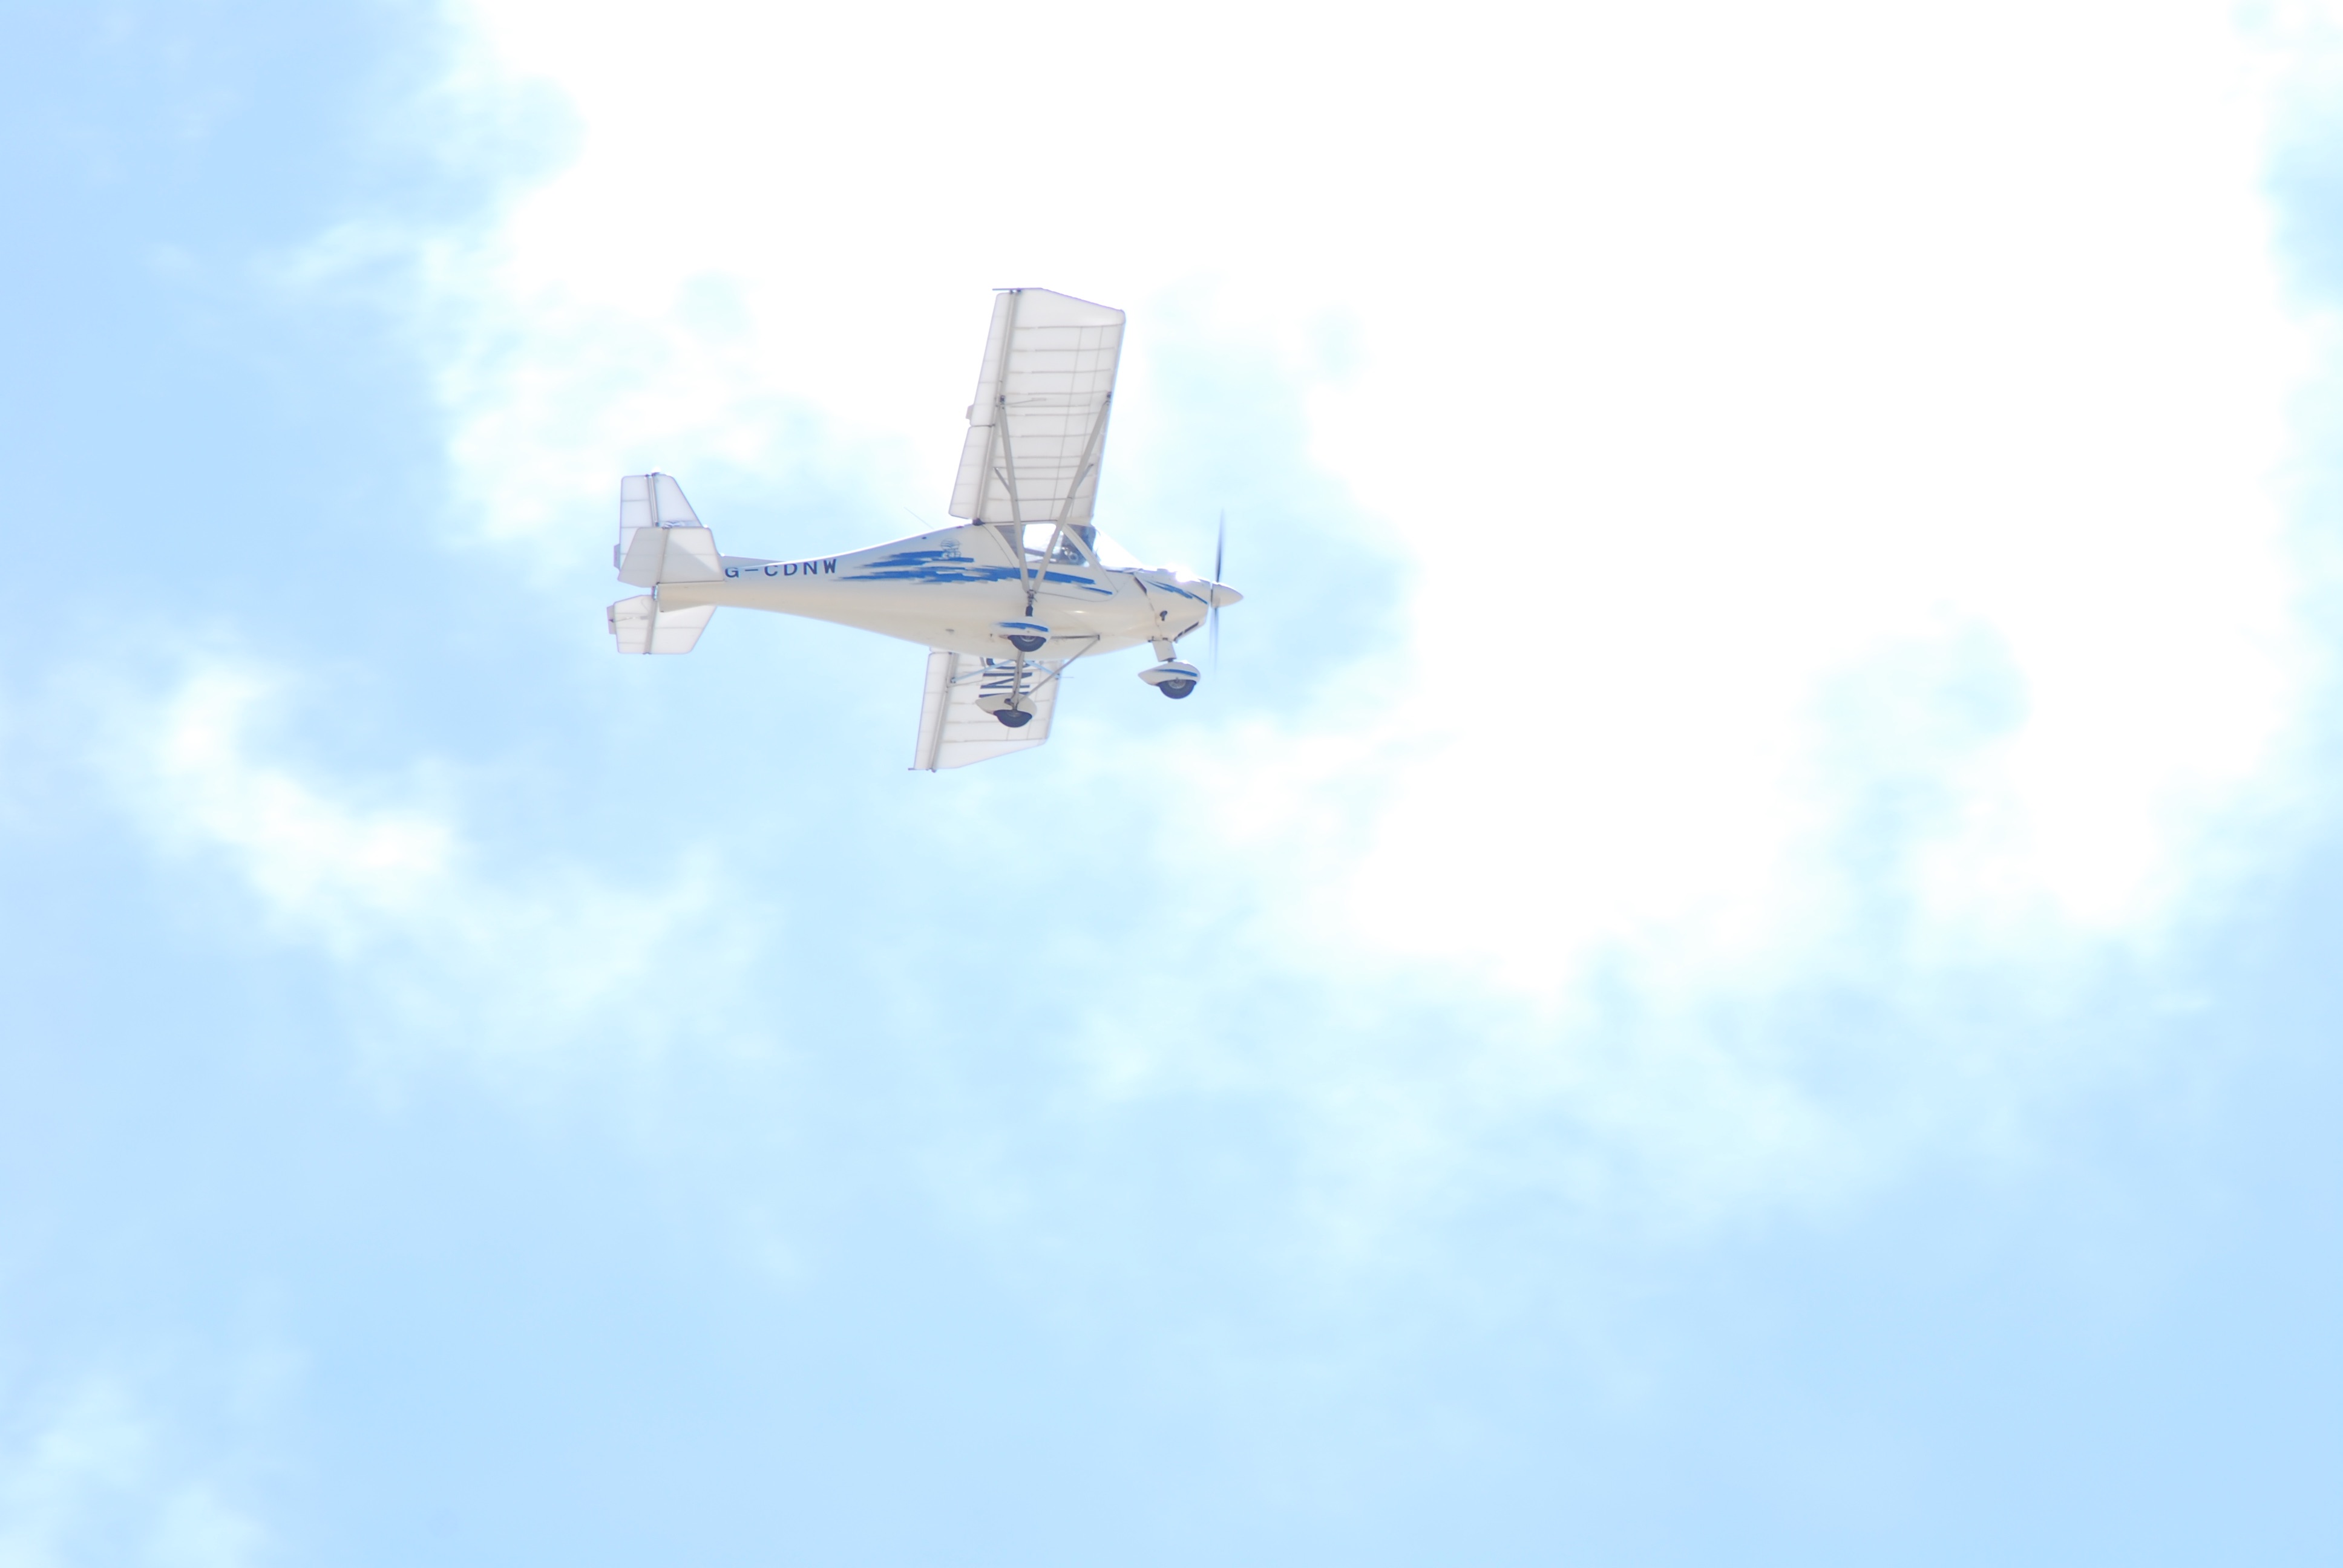
wing, sky, airplane, aircraft, vehicle, aviation, flight, helicopter, parachute, biplane, parachuting, air show, air force, aerobatics, atmosphere of earth, aircraft engine, general aviation